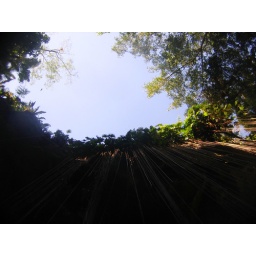
There were little birds swooping and flying around our heads as we swam.